Daniele Crespi

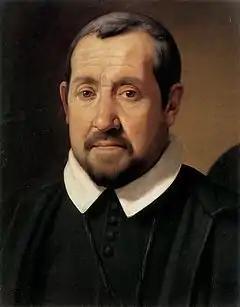
"Portrait of Antonio Olgiati"

Crespi was mainly active as painter of religious subjects used as decoration for churches. He was also known for his sensitive portraits.